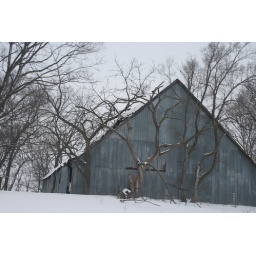
Caught sight of these trees against the blue barn. --turned back around to get the shot. --just liked the shot of the trees against the blue barn.